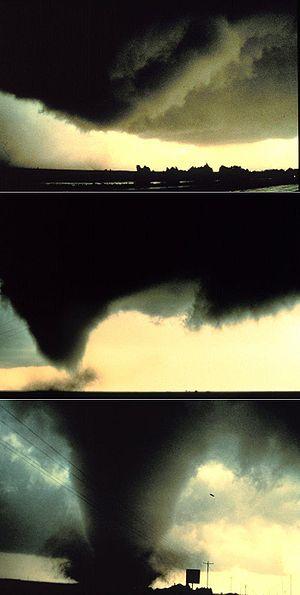
Une tornade est un tourbillon de vents extrêmement violents, prenant naissance à la base d'un nuage d'orage lorsque les conditions de cisaillement des vents sont favorables dans la basse atmosphère. De très faibles tornades peuvent également se développer sous des nuages d'averses.